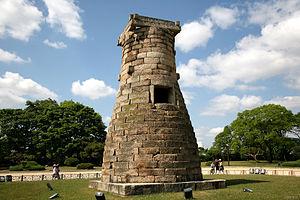
Cet article sur l'architecture coréenne décrit les bâtiments construits en Corée depuis la préhistoire jusqu'à nos jours.
Les Trois royaumes, Samguk, de Corée, désignent les royaumes de Koguryo [Goguryeo], Baekje et Silla, dans la péninsule coréenne et en Mandchourie. En conséquence, la période des Trois Royaumes de Corée, du Iᵉʳ siècle av. notre ère au VIIᵉ siècle de notre ère, les vit s'affronter entre eux. Puis Silla resta seul jusqu'en 935.
Le Gyeongsang du Nord est une province de l'est de la Corée du Sud. Elle a été formée en 1896 à partir de la moitié de l'ancienne province du Gyeongsang. Sa capitale est encore Daegu bien que cette ville soit administrée séparément depuis 1981 en tant que ville métropolitaine. Cependant, le bureau régional sera bientôt déplacé dans la région d’Andong.